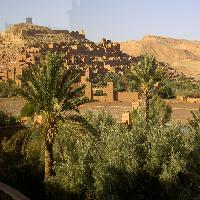
Weather: cloudy or overcast